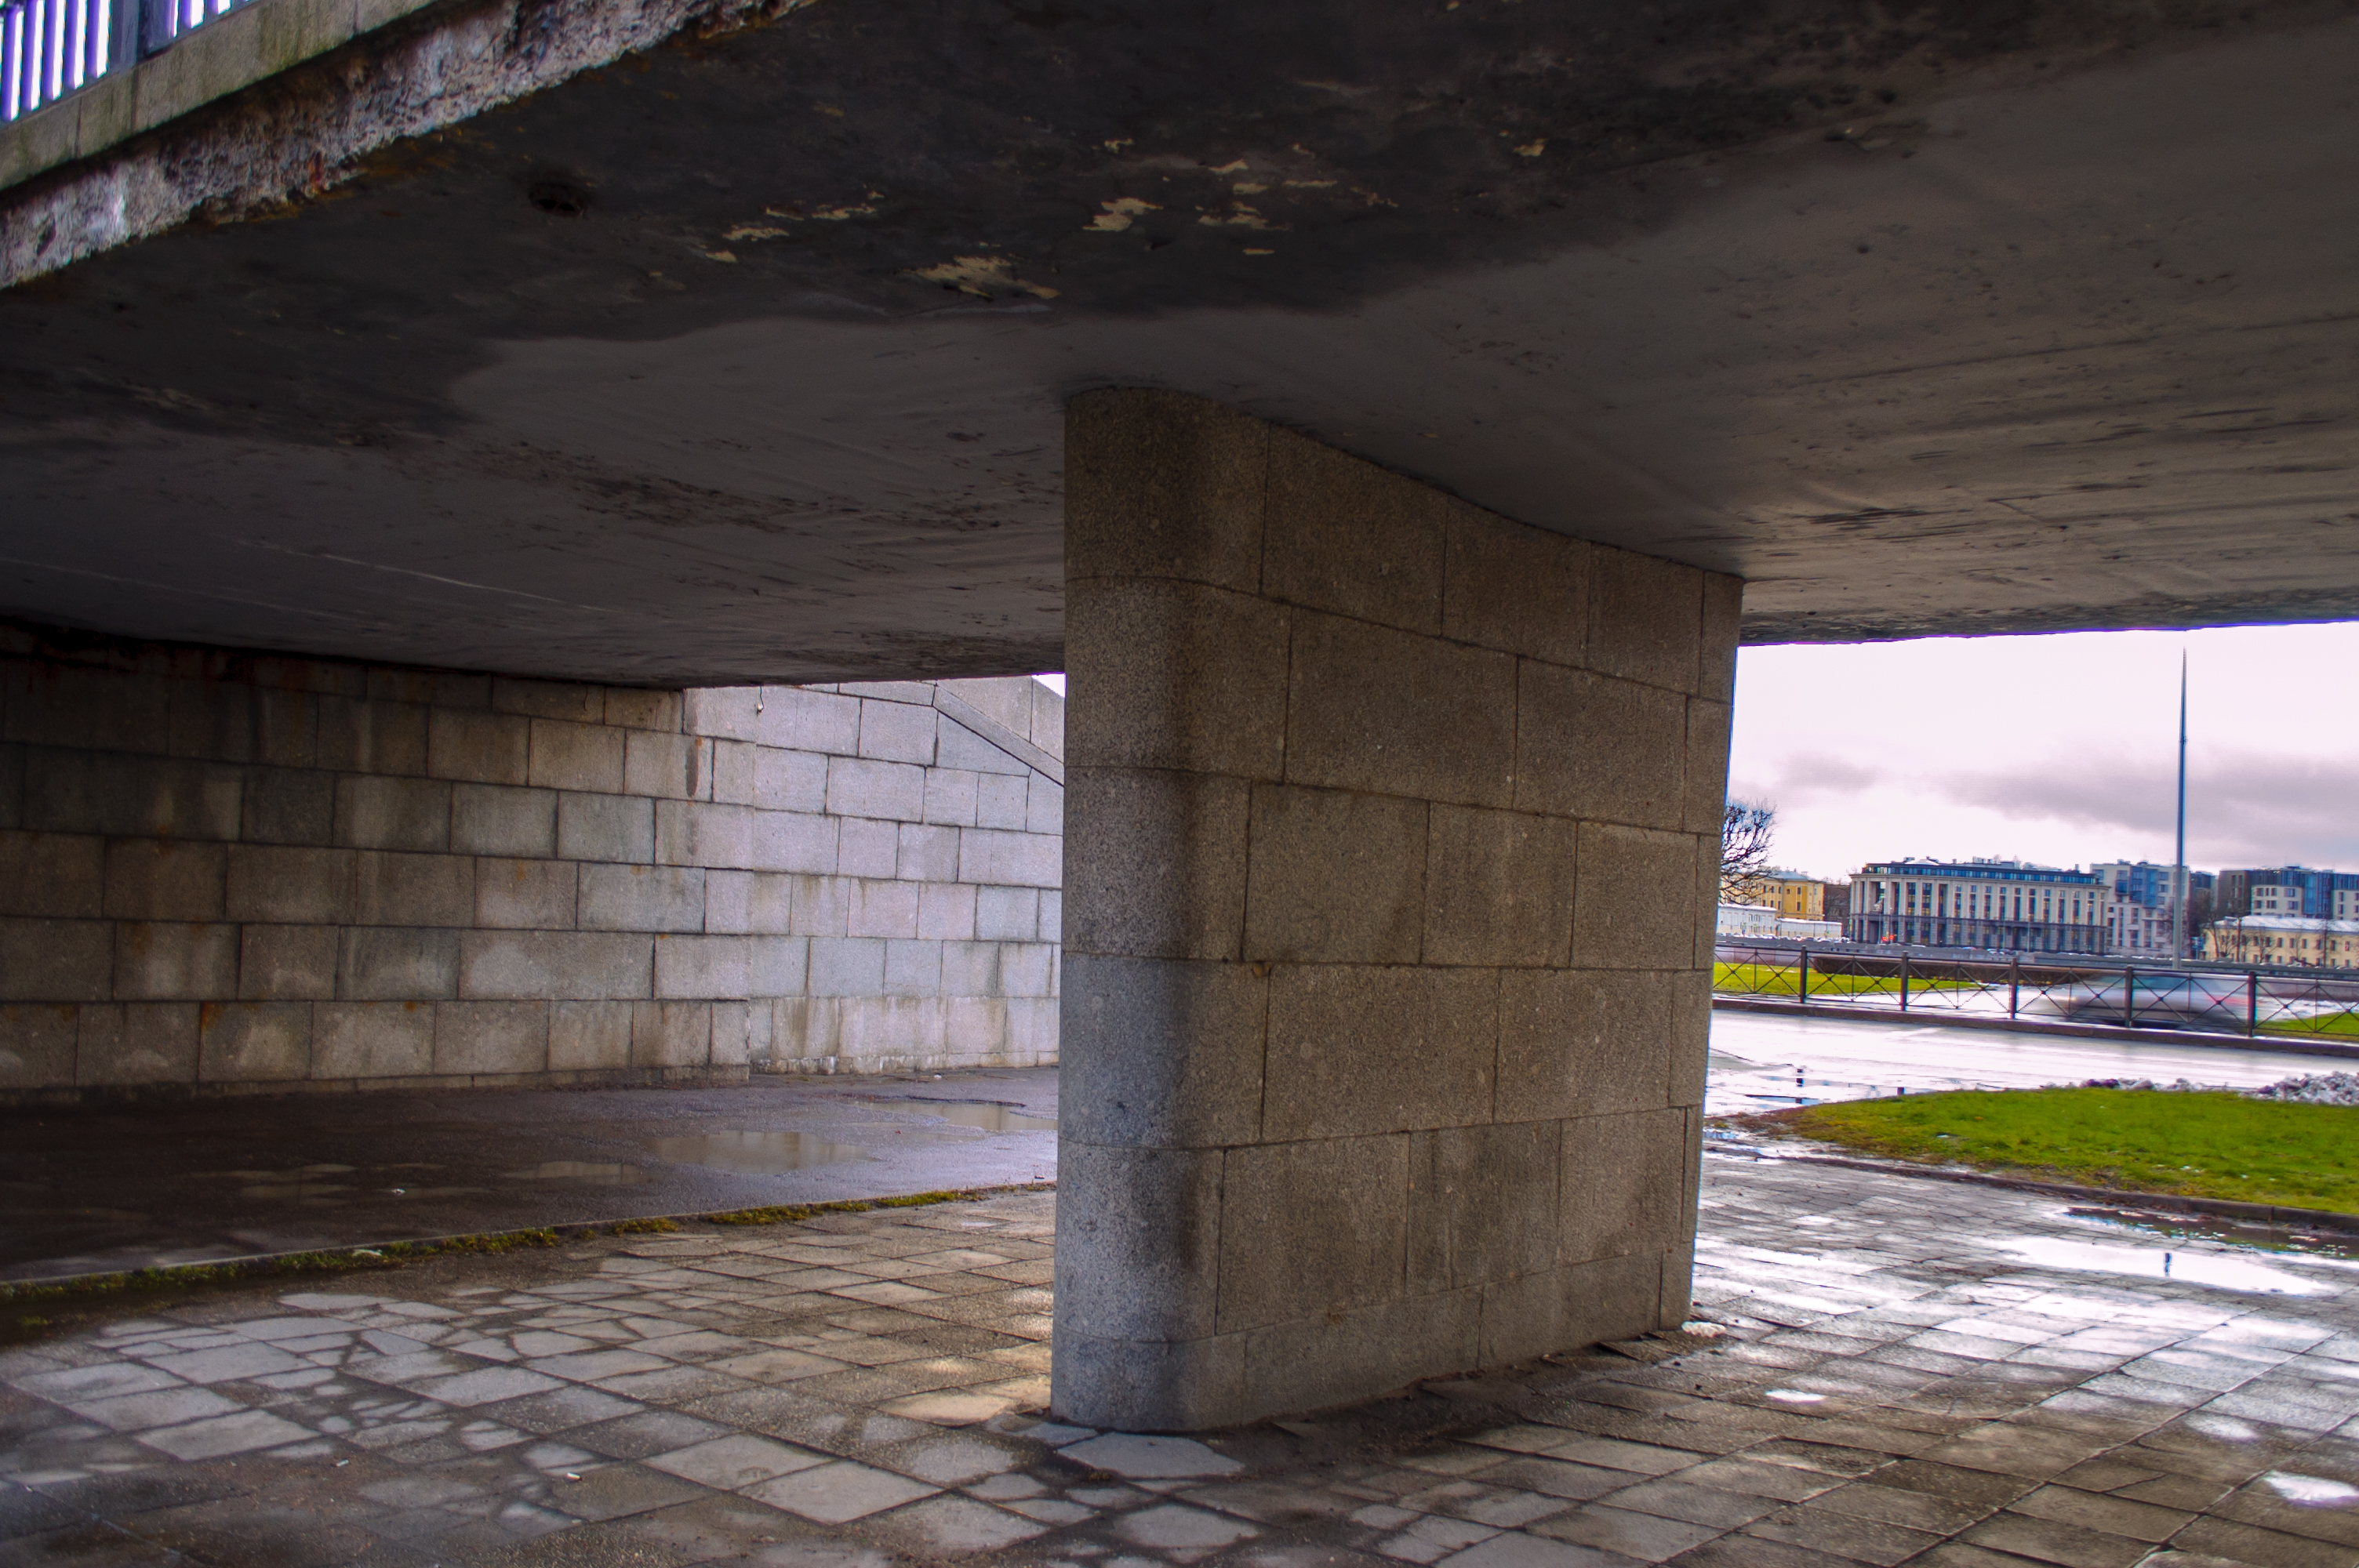
images, water, road surface, shade, sky, wood, sunlight, floor, composite material, Tints and shades, city, flooring, concrete, asphalt, road, ceiling, plant, column, darkness, brickwork, rectangle, reflection, roof, beam, house, shadow, brick, daylighting, walkway, symmetry, night, arch, facade, glass, cobblestone, rock, cement, room, horizon, concrete bridge, overpass, tree, bridge